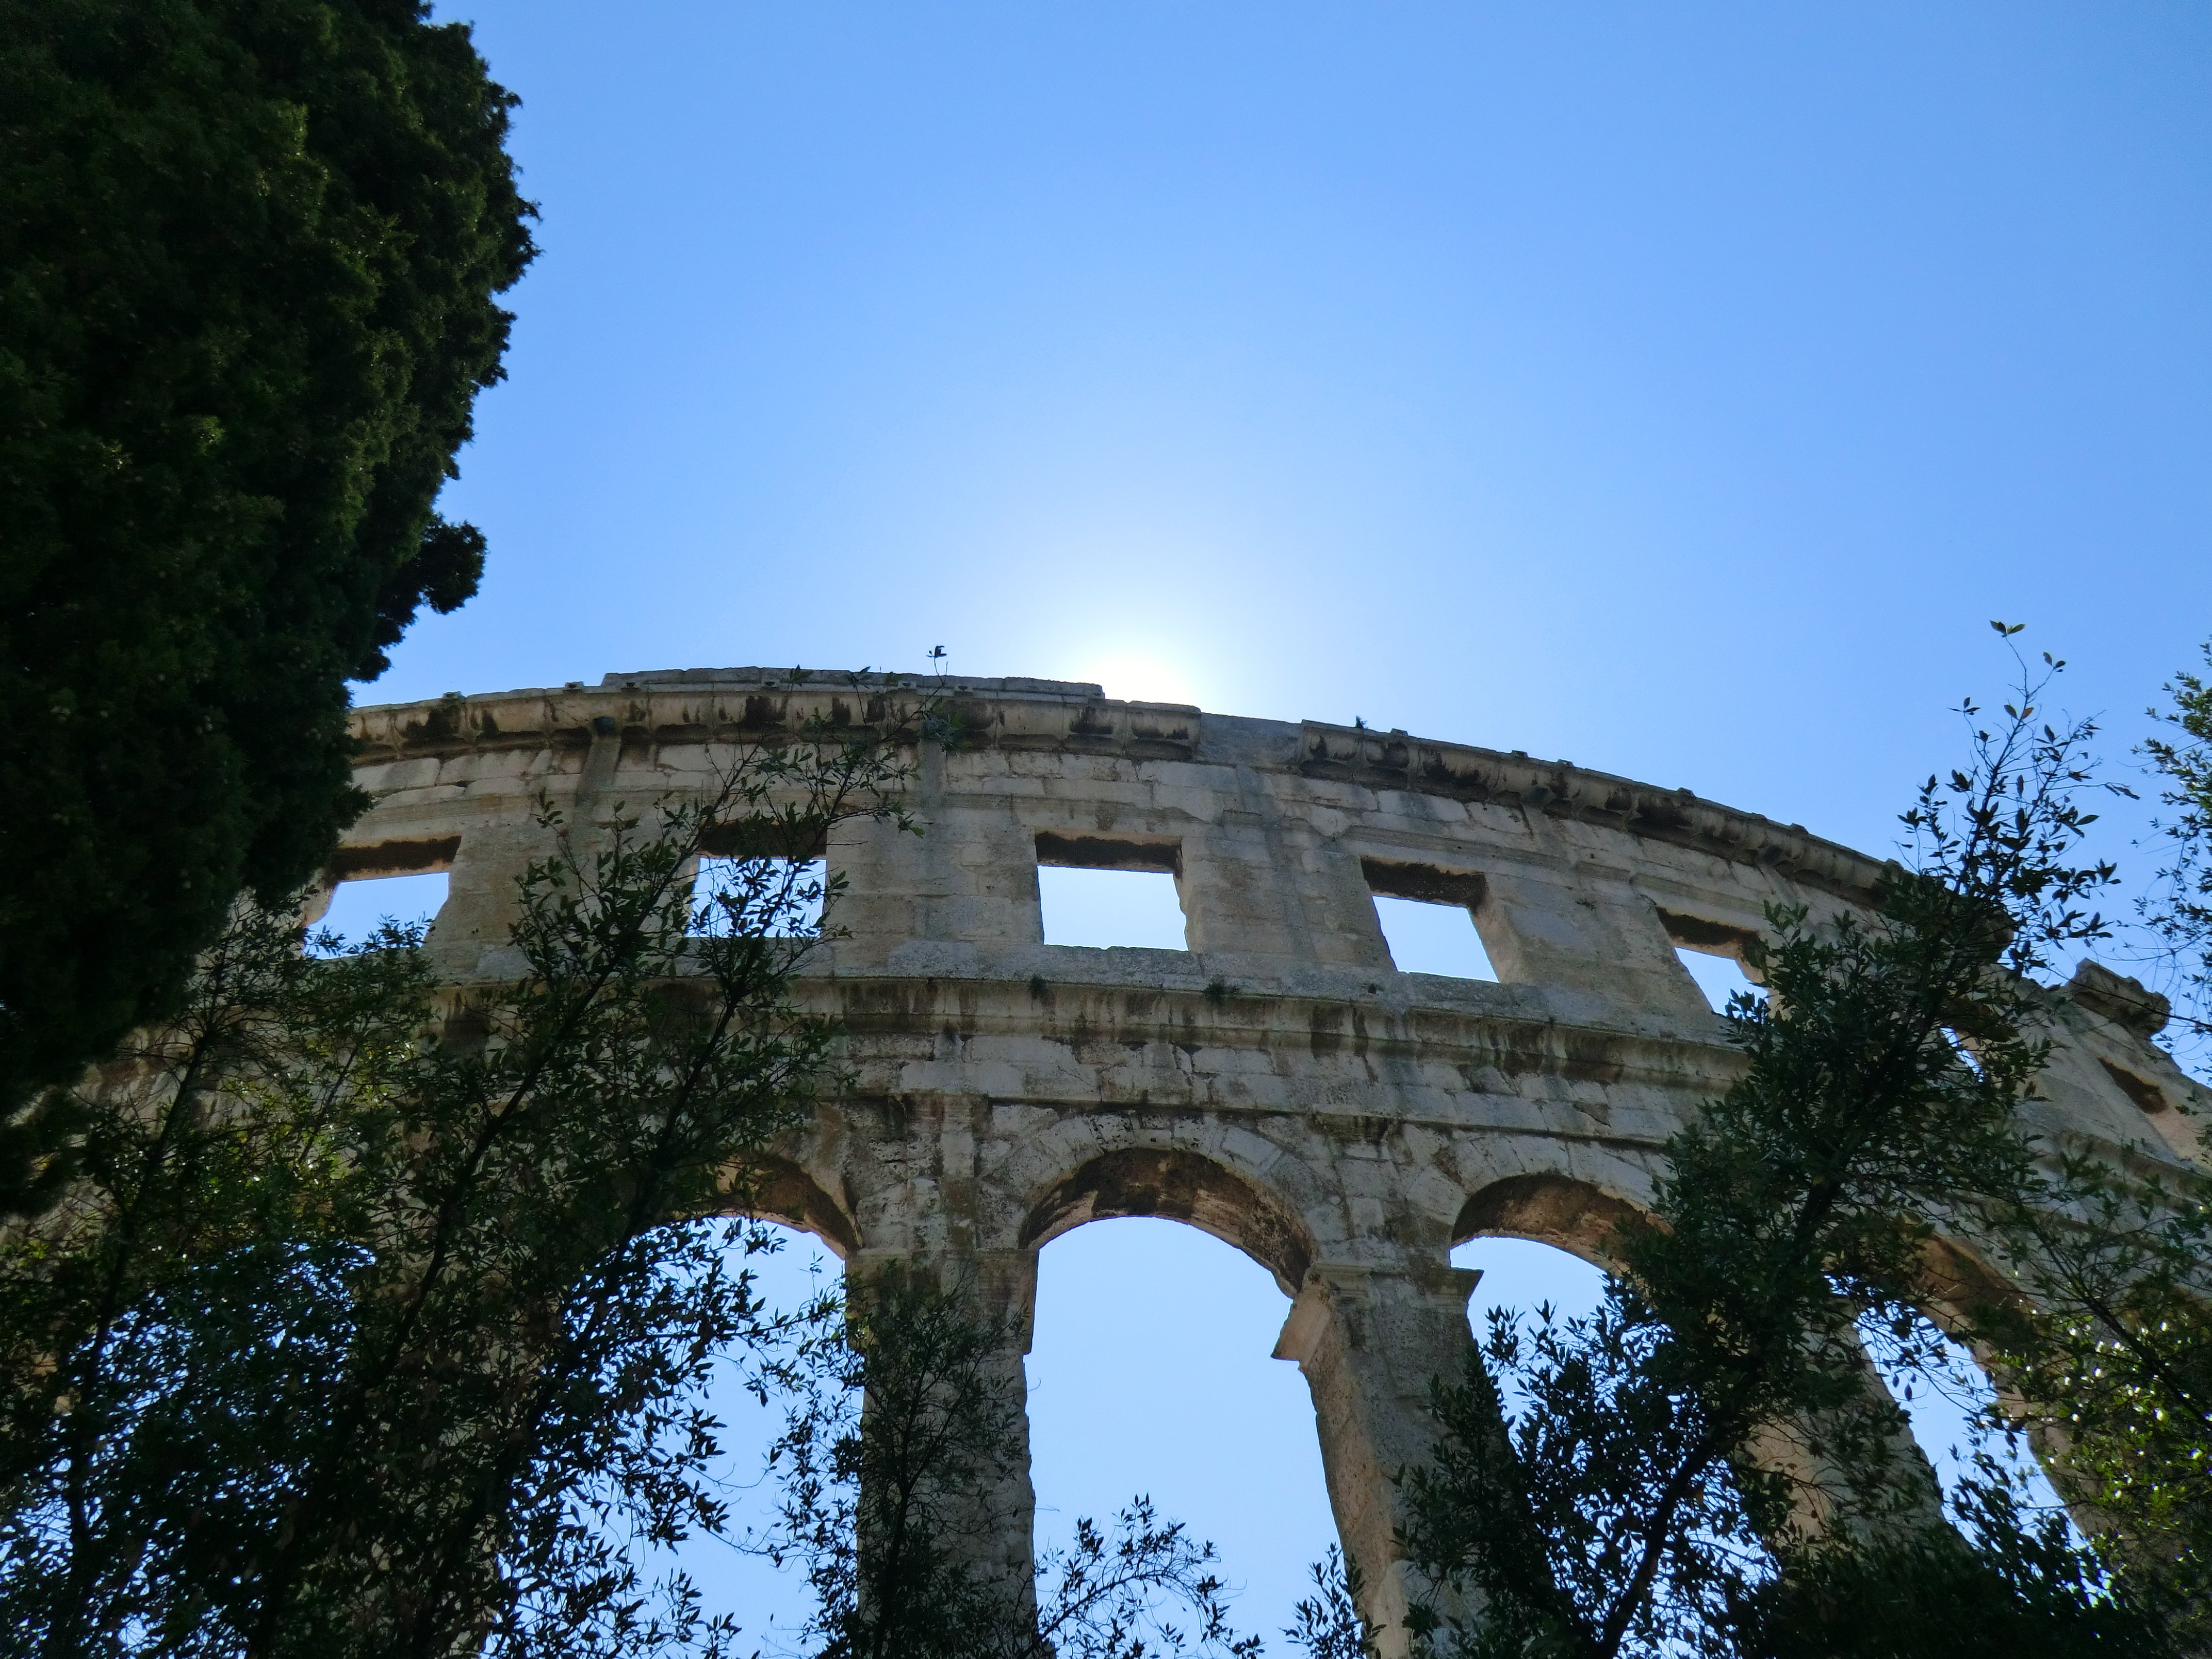
architecture, structure, bridge, building, arch, landmark, colosseum, places of interest, croatia, ruins, tourist attraction, historically, pula, ancient history